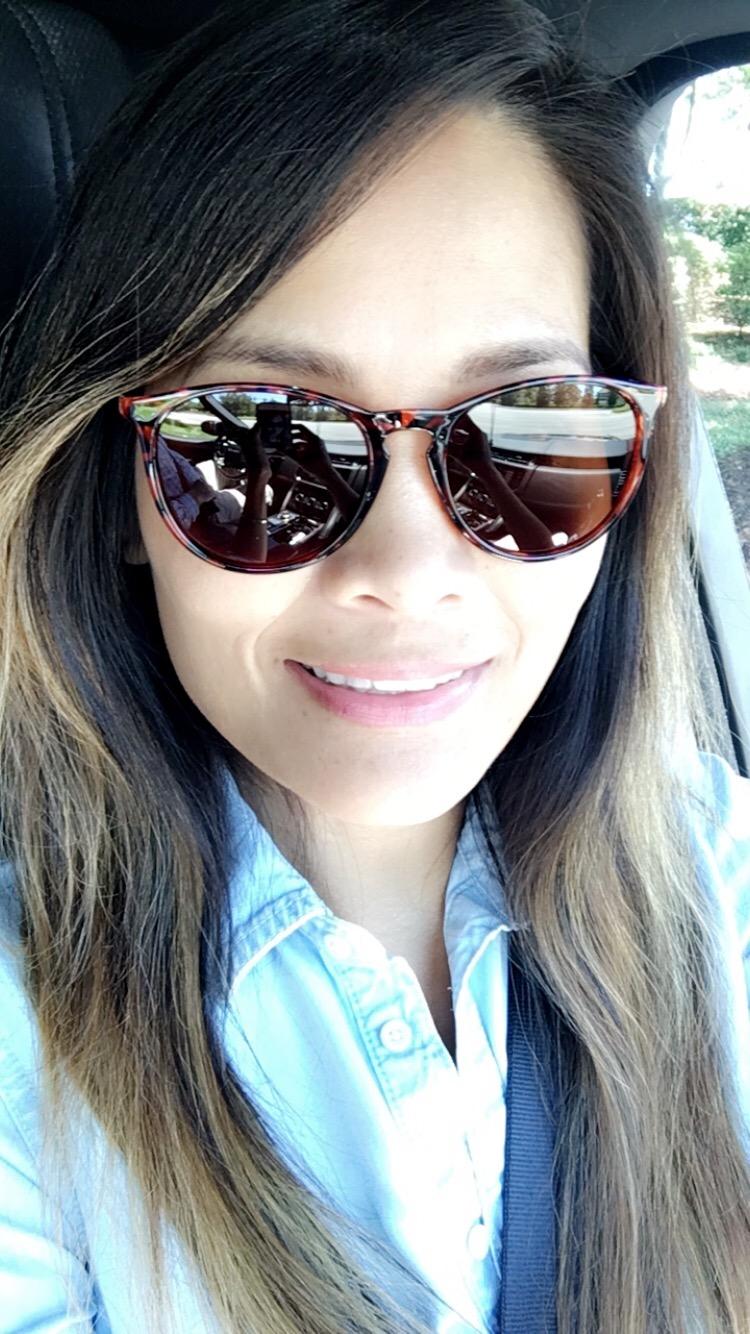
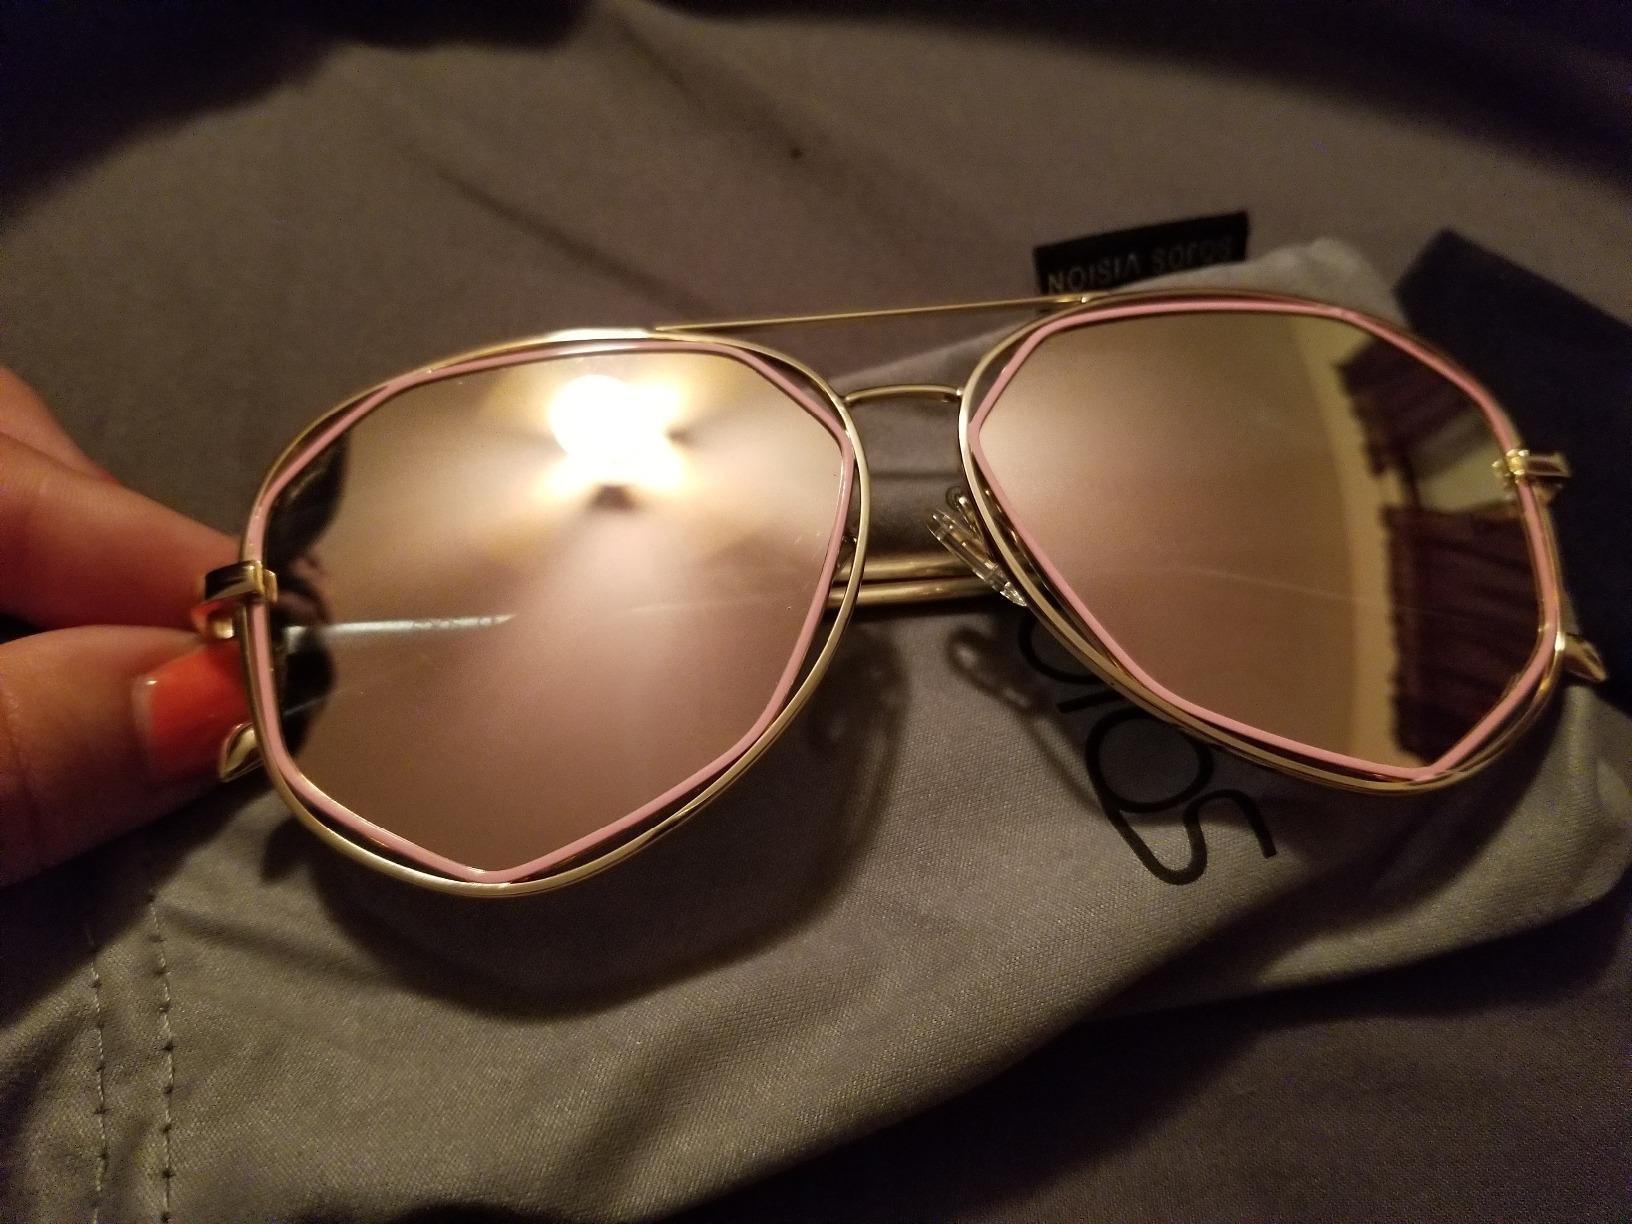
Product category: accessories_sunglasses
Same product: no